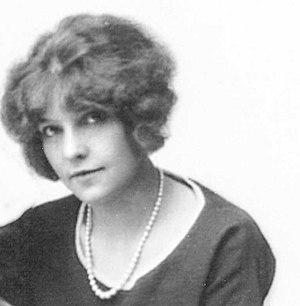
Portrait de Suzanne Lang-Willar (photographiée en 1922)
Alfred Lang-Willar, né le 20 janvier 1875 à Bâle, mort le 25 mai 1932 à Veroli est un homme d'affaires international et une personnalité du tout-Paris des années 1920. Sa disparition avec sa femme dans des circonstances tragiques a donné lieu à de nombreuses théories du complot.